Araneus pegnia

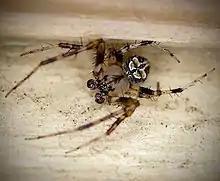
Butterfly Orbweaver (Araneus pegnia) male

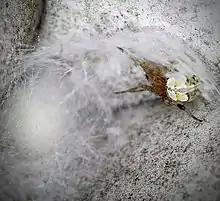
female in retreat with egg sac

Araneus pegnia is a species of orb weaver in the spider family Araneidae. It is found in a range from the United States to Ecuador and Jamaica.